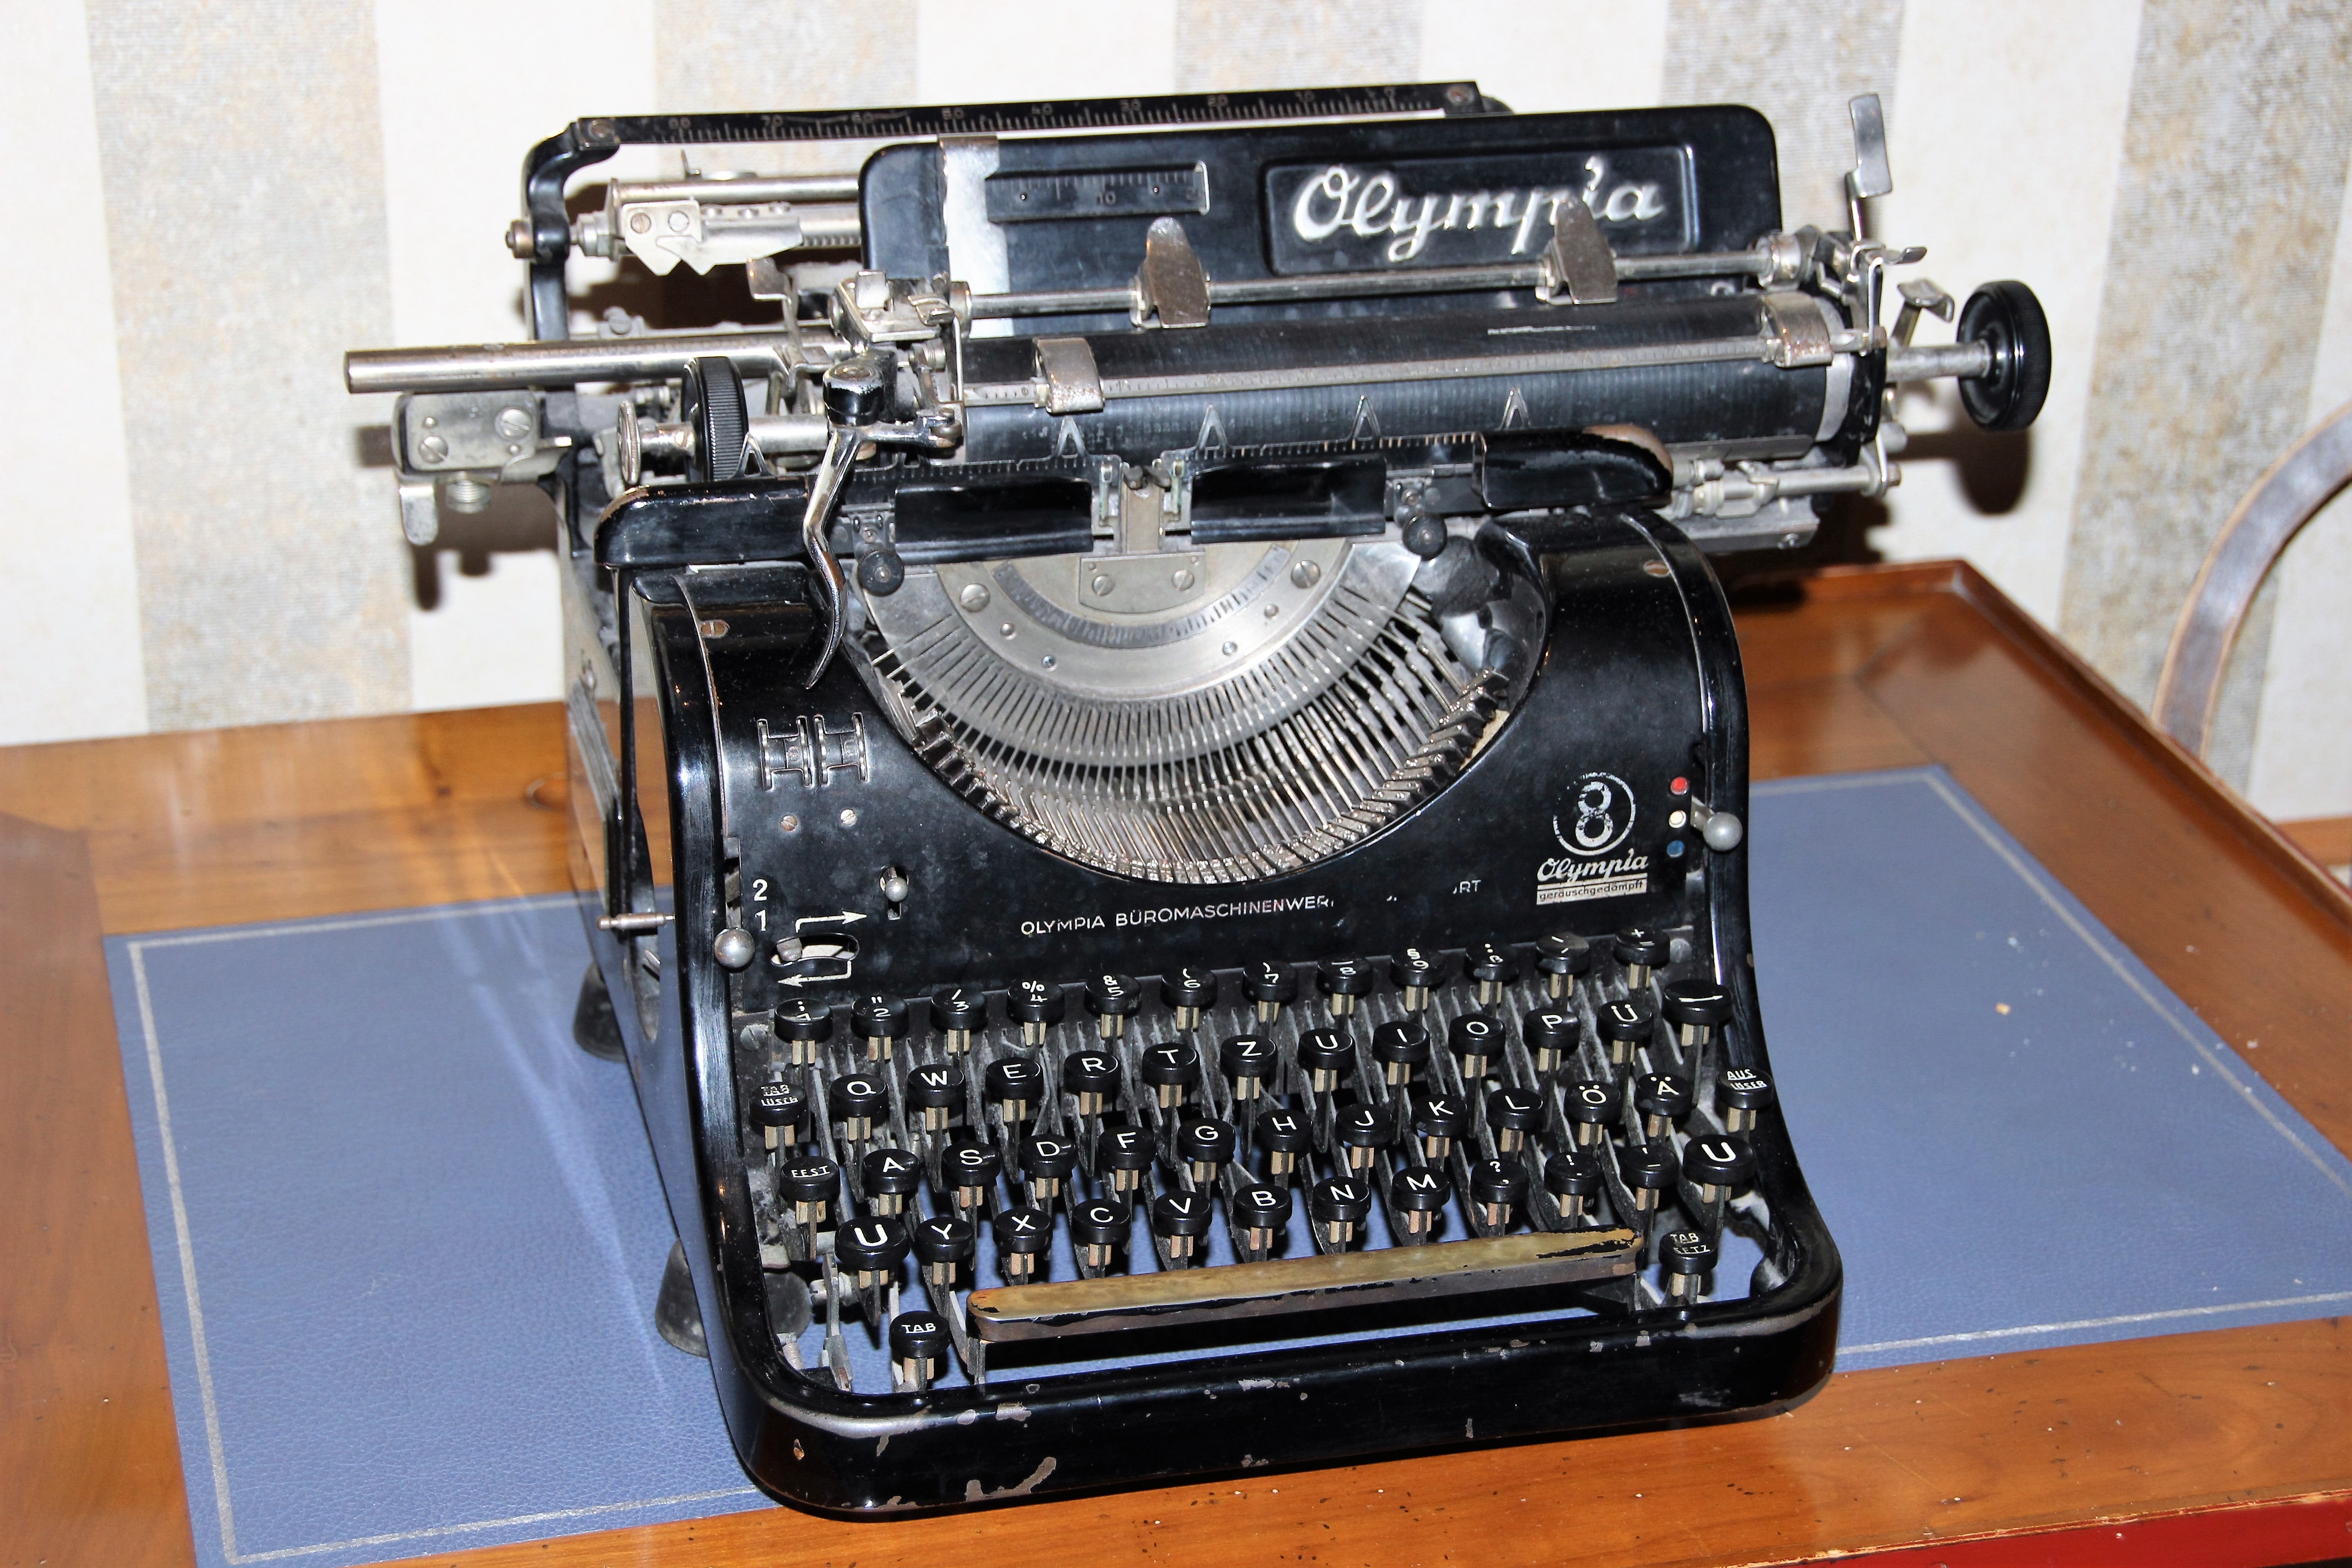
computer, keyboard, vintage, antique, retro, old, typewriter, museum, metal, usa, office, machine, nostalgia, writer, still life, deco, old typewriter, font, tap, keys, stationery, letters, iron, historically, leave, abc, mechanically, antiquarian, bodie, quartzsite, office equipment, office appliance